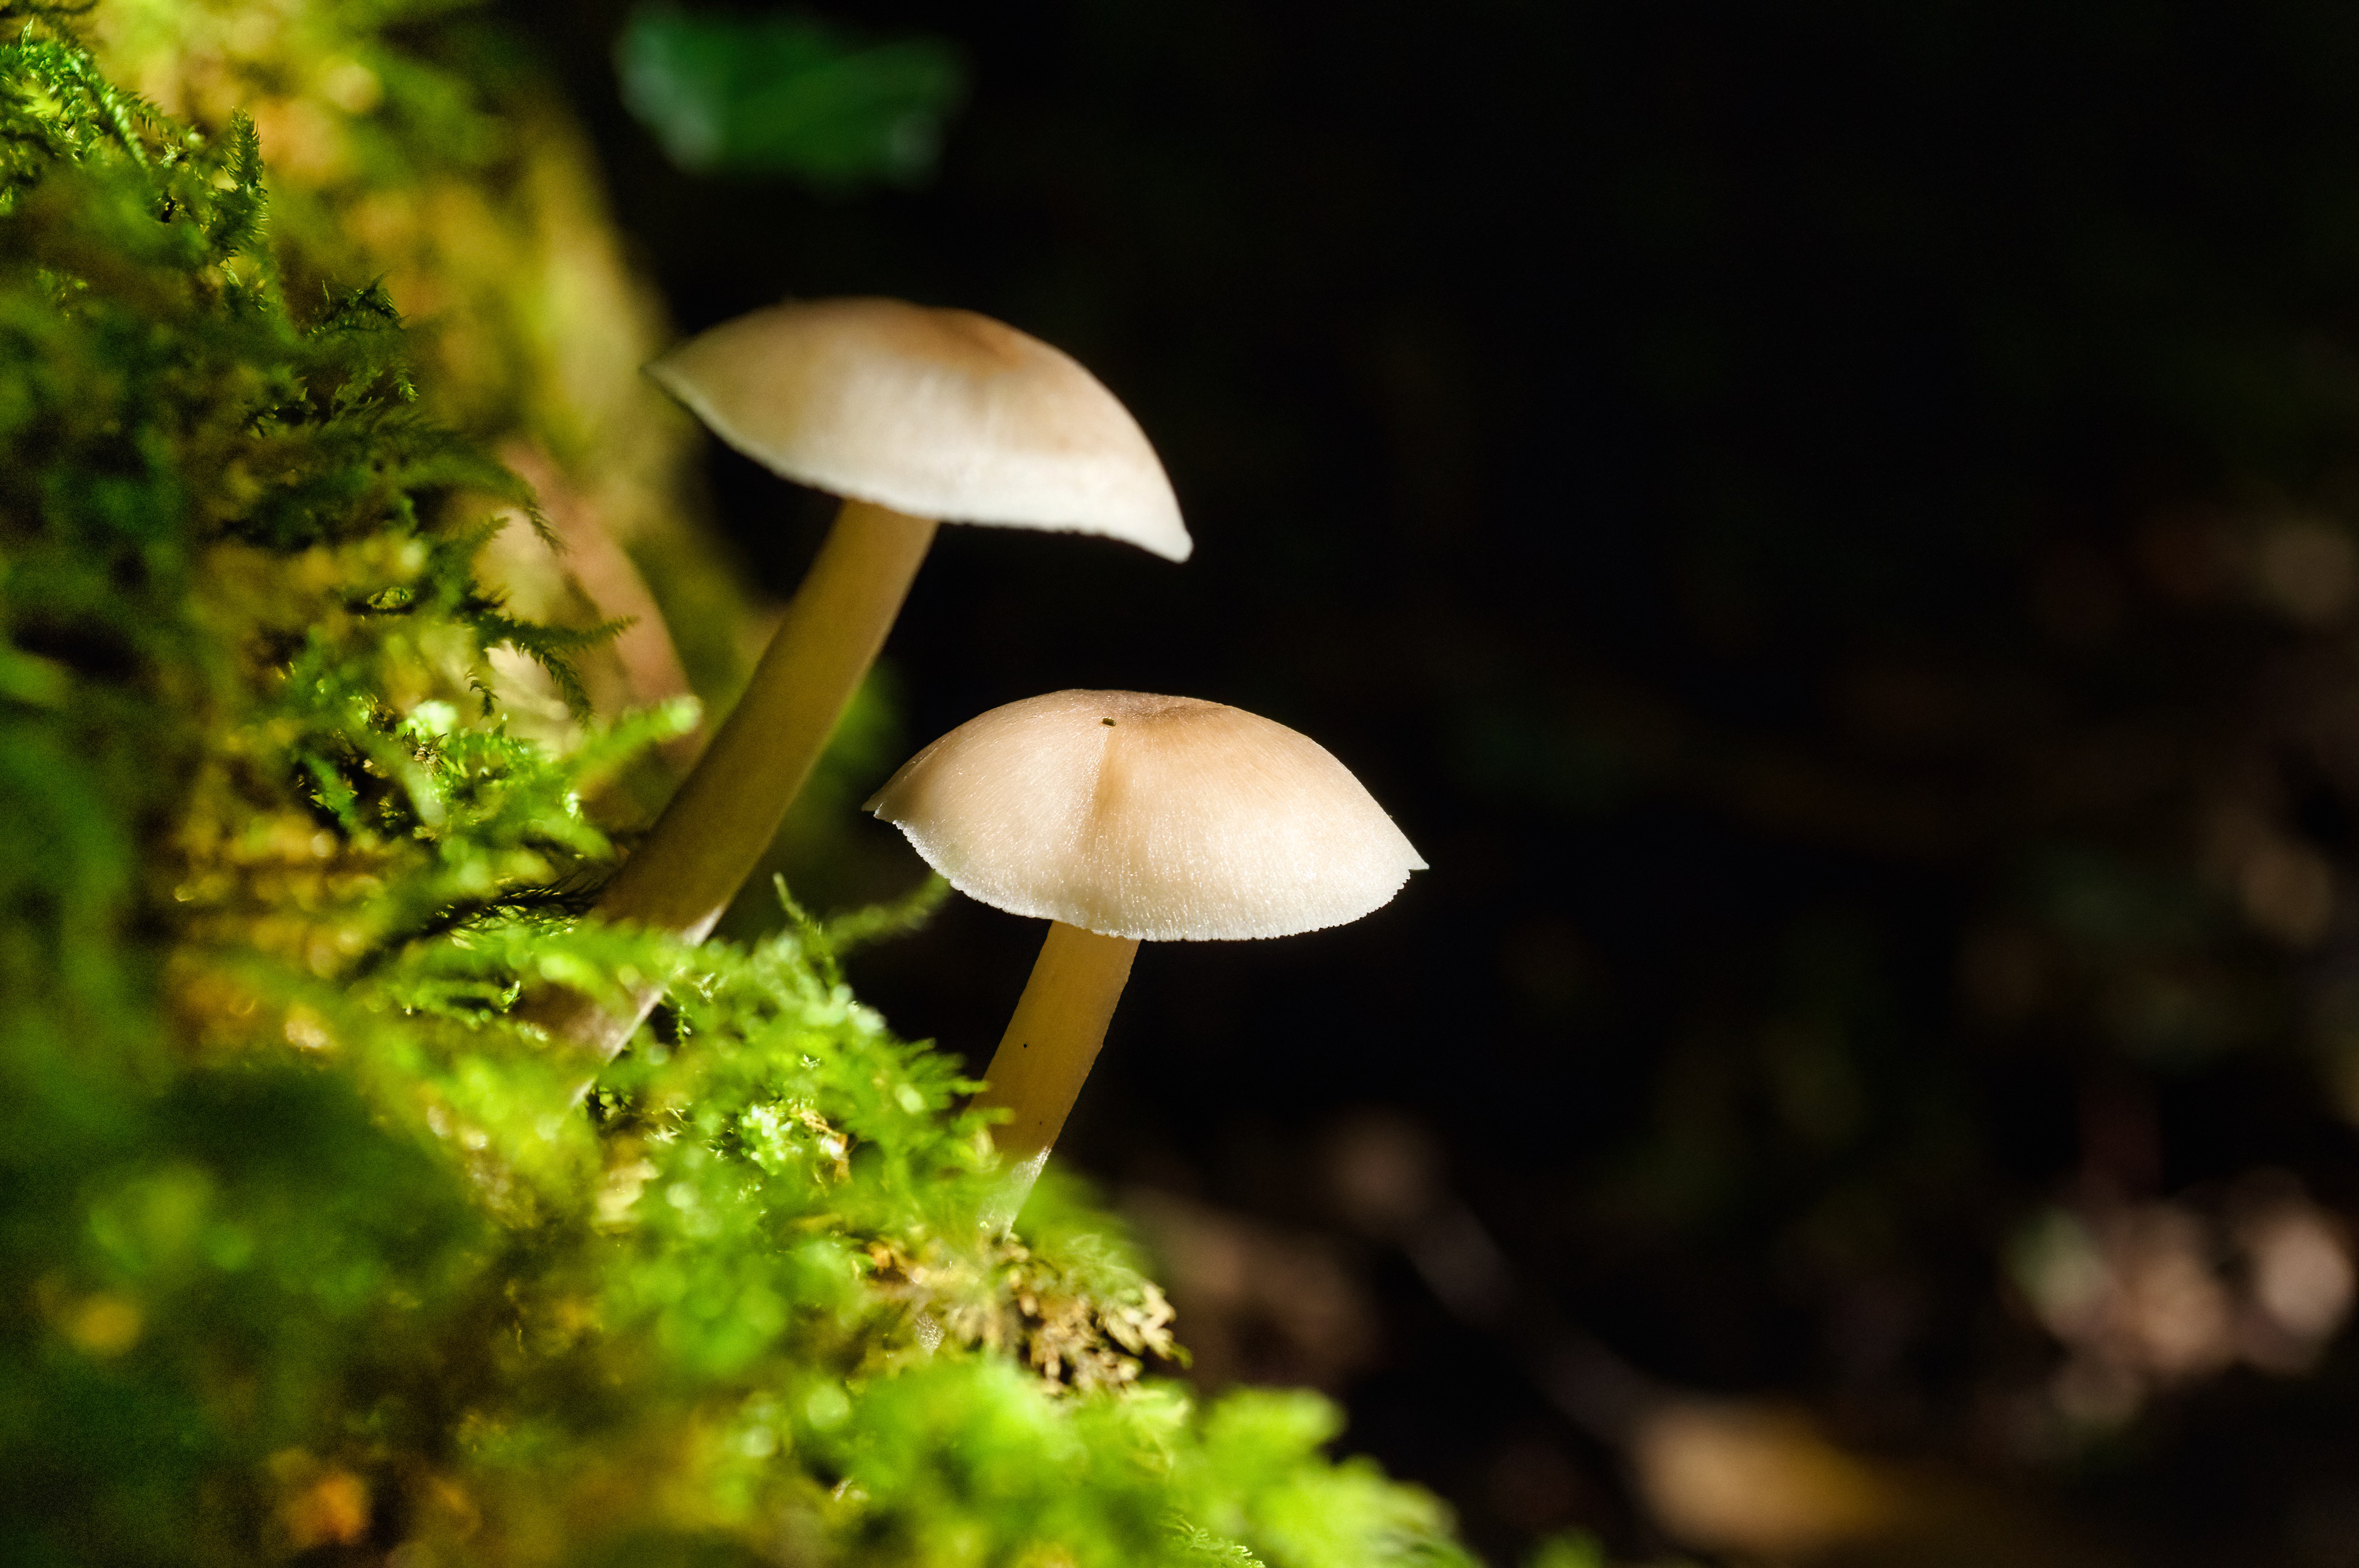
natural, plant, water, mushroom, natural landscape, terrestrial plant, trunk, wood, fawn, groundcover, agaricaceae, fungus, grass, tree, bolete, edible mushroom, landscape, forest, non vascular land plant, soil, macro photography, wildlife, medicinal mushroom, plant stem, jungle, russula integra, woodland, agaricomycetes, still life photography, moss, old growth forest, agaric, temperate coniferous forest, rainforest, penny bun